History of the Jews in Freiburg im Breisgau

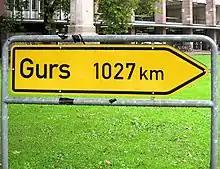
Memorial to the deportation of Freiburg's Jews to the Gurs internment camp (in southern France) in the form of a traffic sign

The situation regarding the Jews only changed when Emperor Joseph II proclaimed the Patent of Toleration in 1782. The patent formally lifted the existing "Jewish laws" but there were still restrictions on Jewish people's everyday lives. Although Jews were now allowed to attend higher schools and universities, they were still not considered as full-time citizens in Freiburg. In 1809, the city council assigned a Jewish inn to the Jews in Grünwälderstraße. The inn's first tenant was the first Jewish citizen of Freiburg.